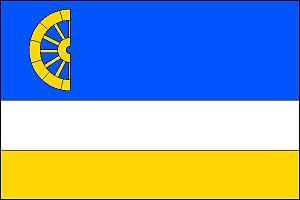
Rádlo est une commune du district de Jablonec nad Nisou, dans la région de Liberec, en Tchéquie. Sa population s'élevait à 892 habitants en 2018.